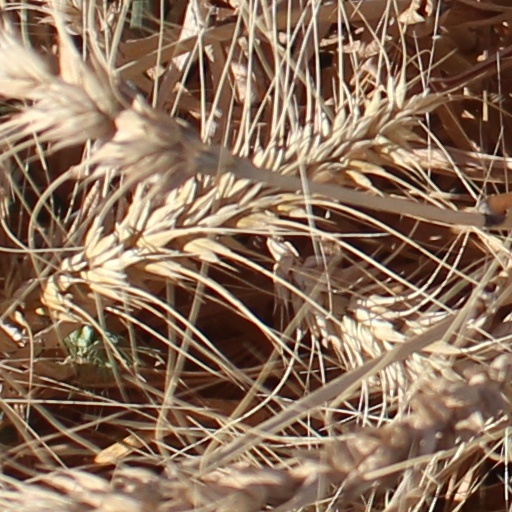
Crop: wheat